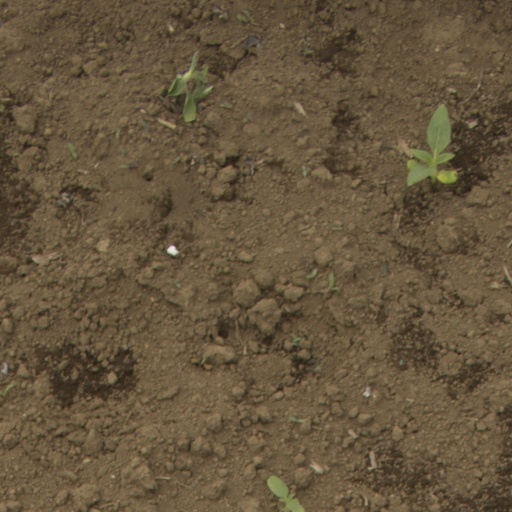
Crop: Jerusalem artichoke